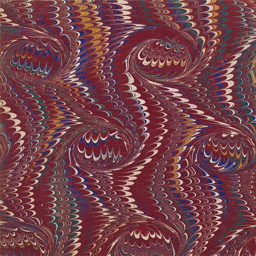
pattern in a book bound